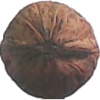
Label: Walnut 1